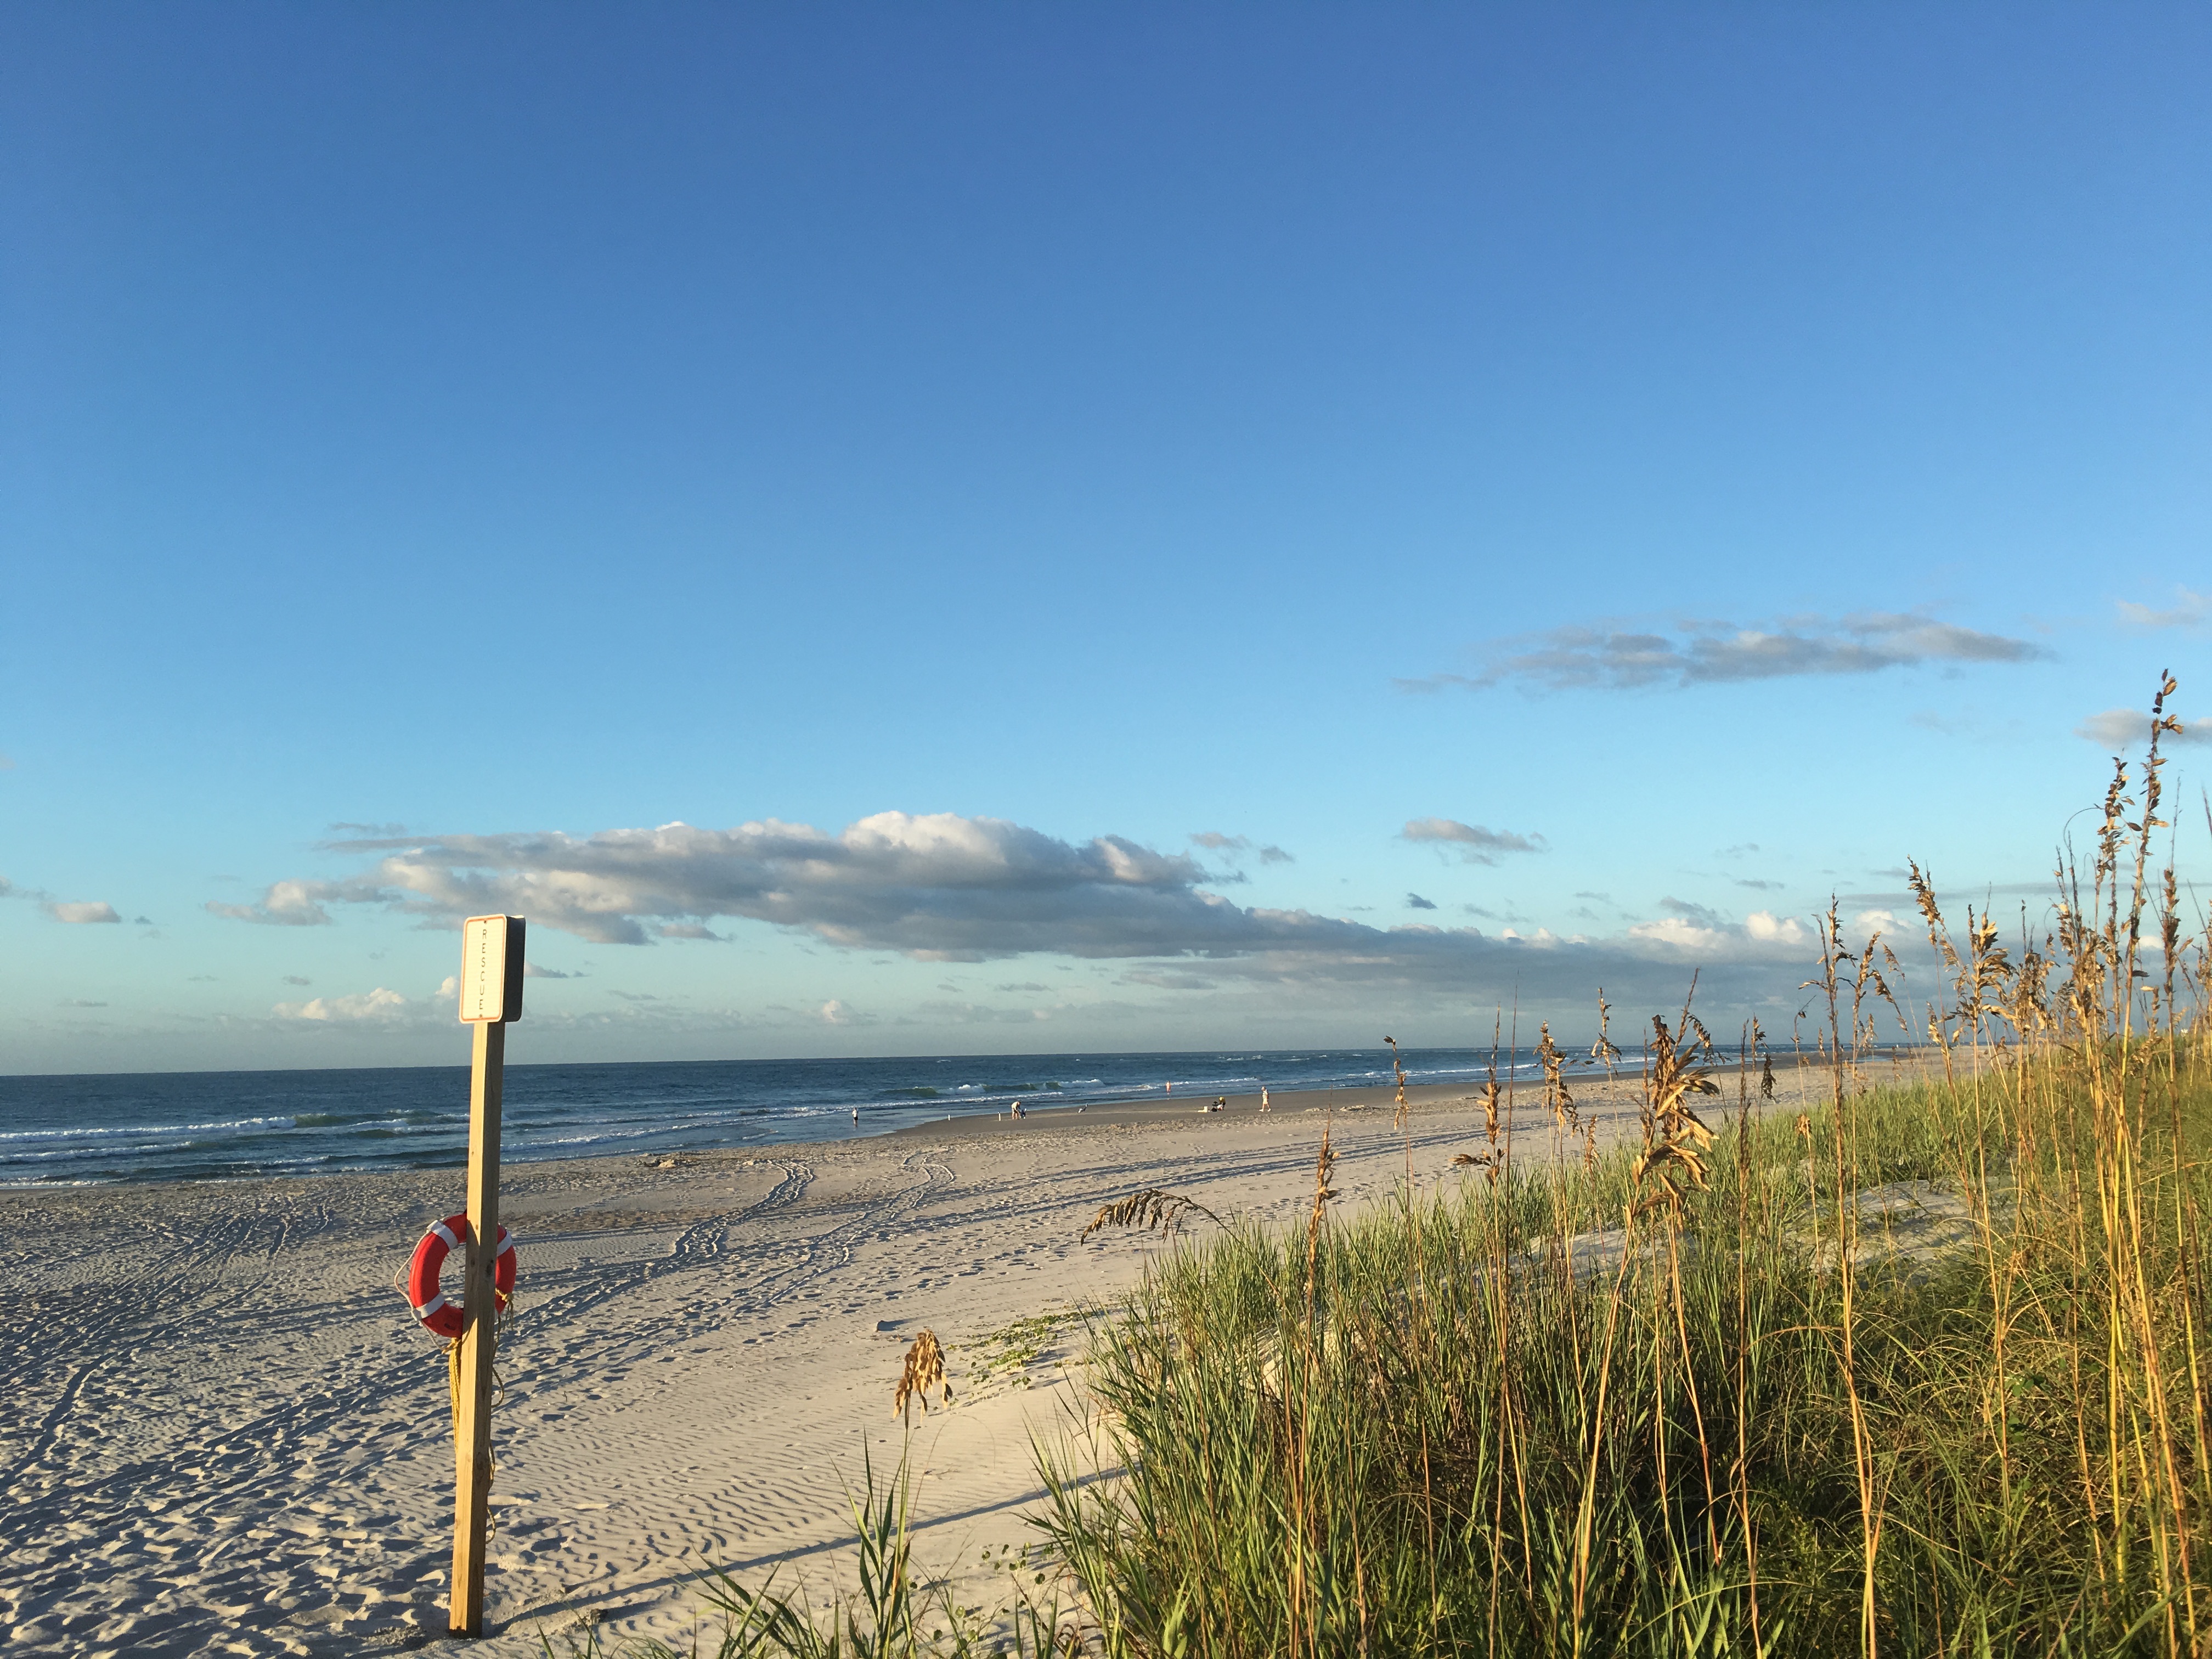
beach, sea, coast, sand, ocean, horizon, cloud, sky, sunlight, morning, hill, shore, wind, tower, bay, body of water, habitat, natural environment